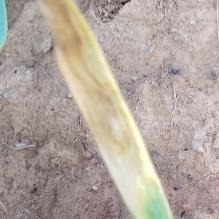
Crop: Onion
Condition: alternaria-d